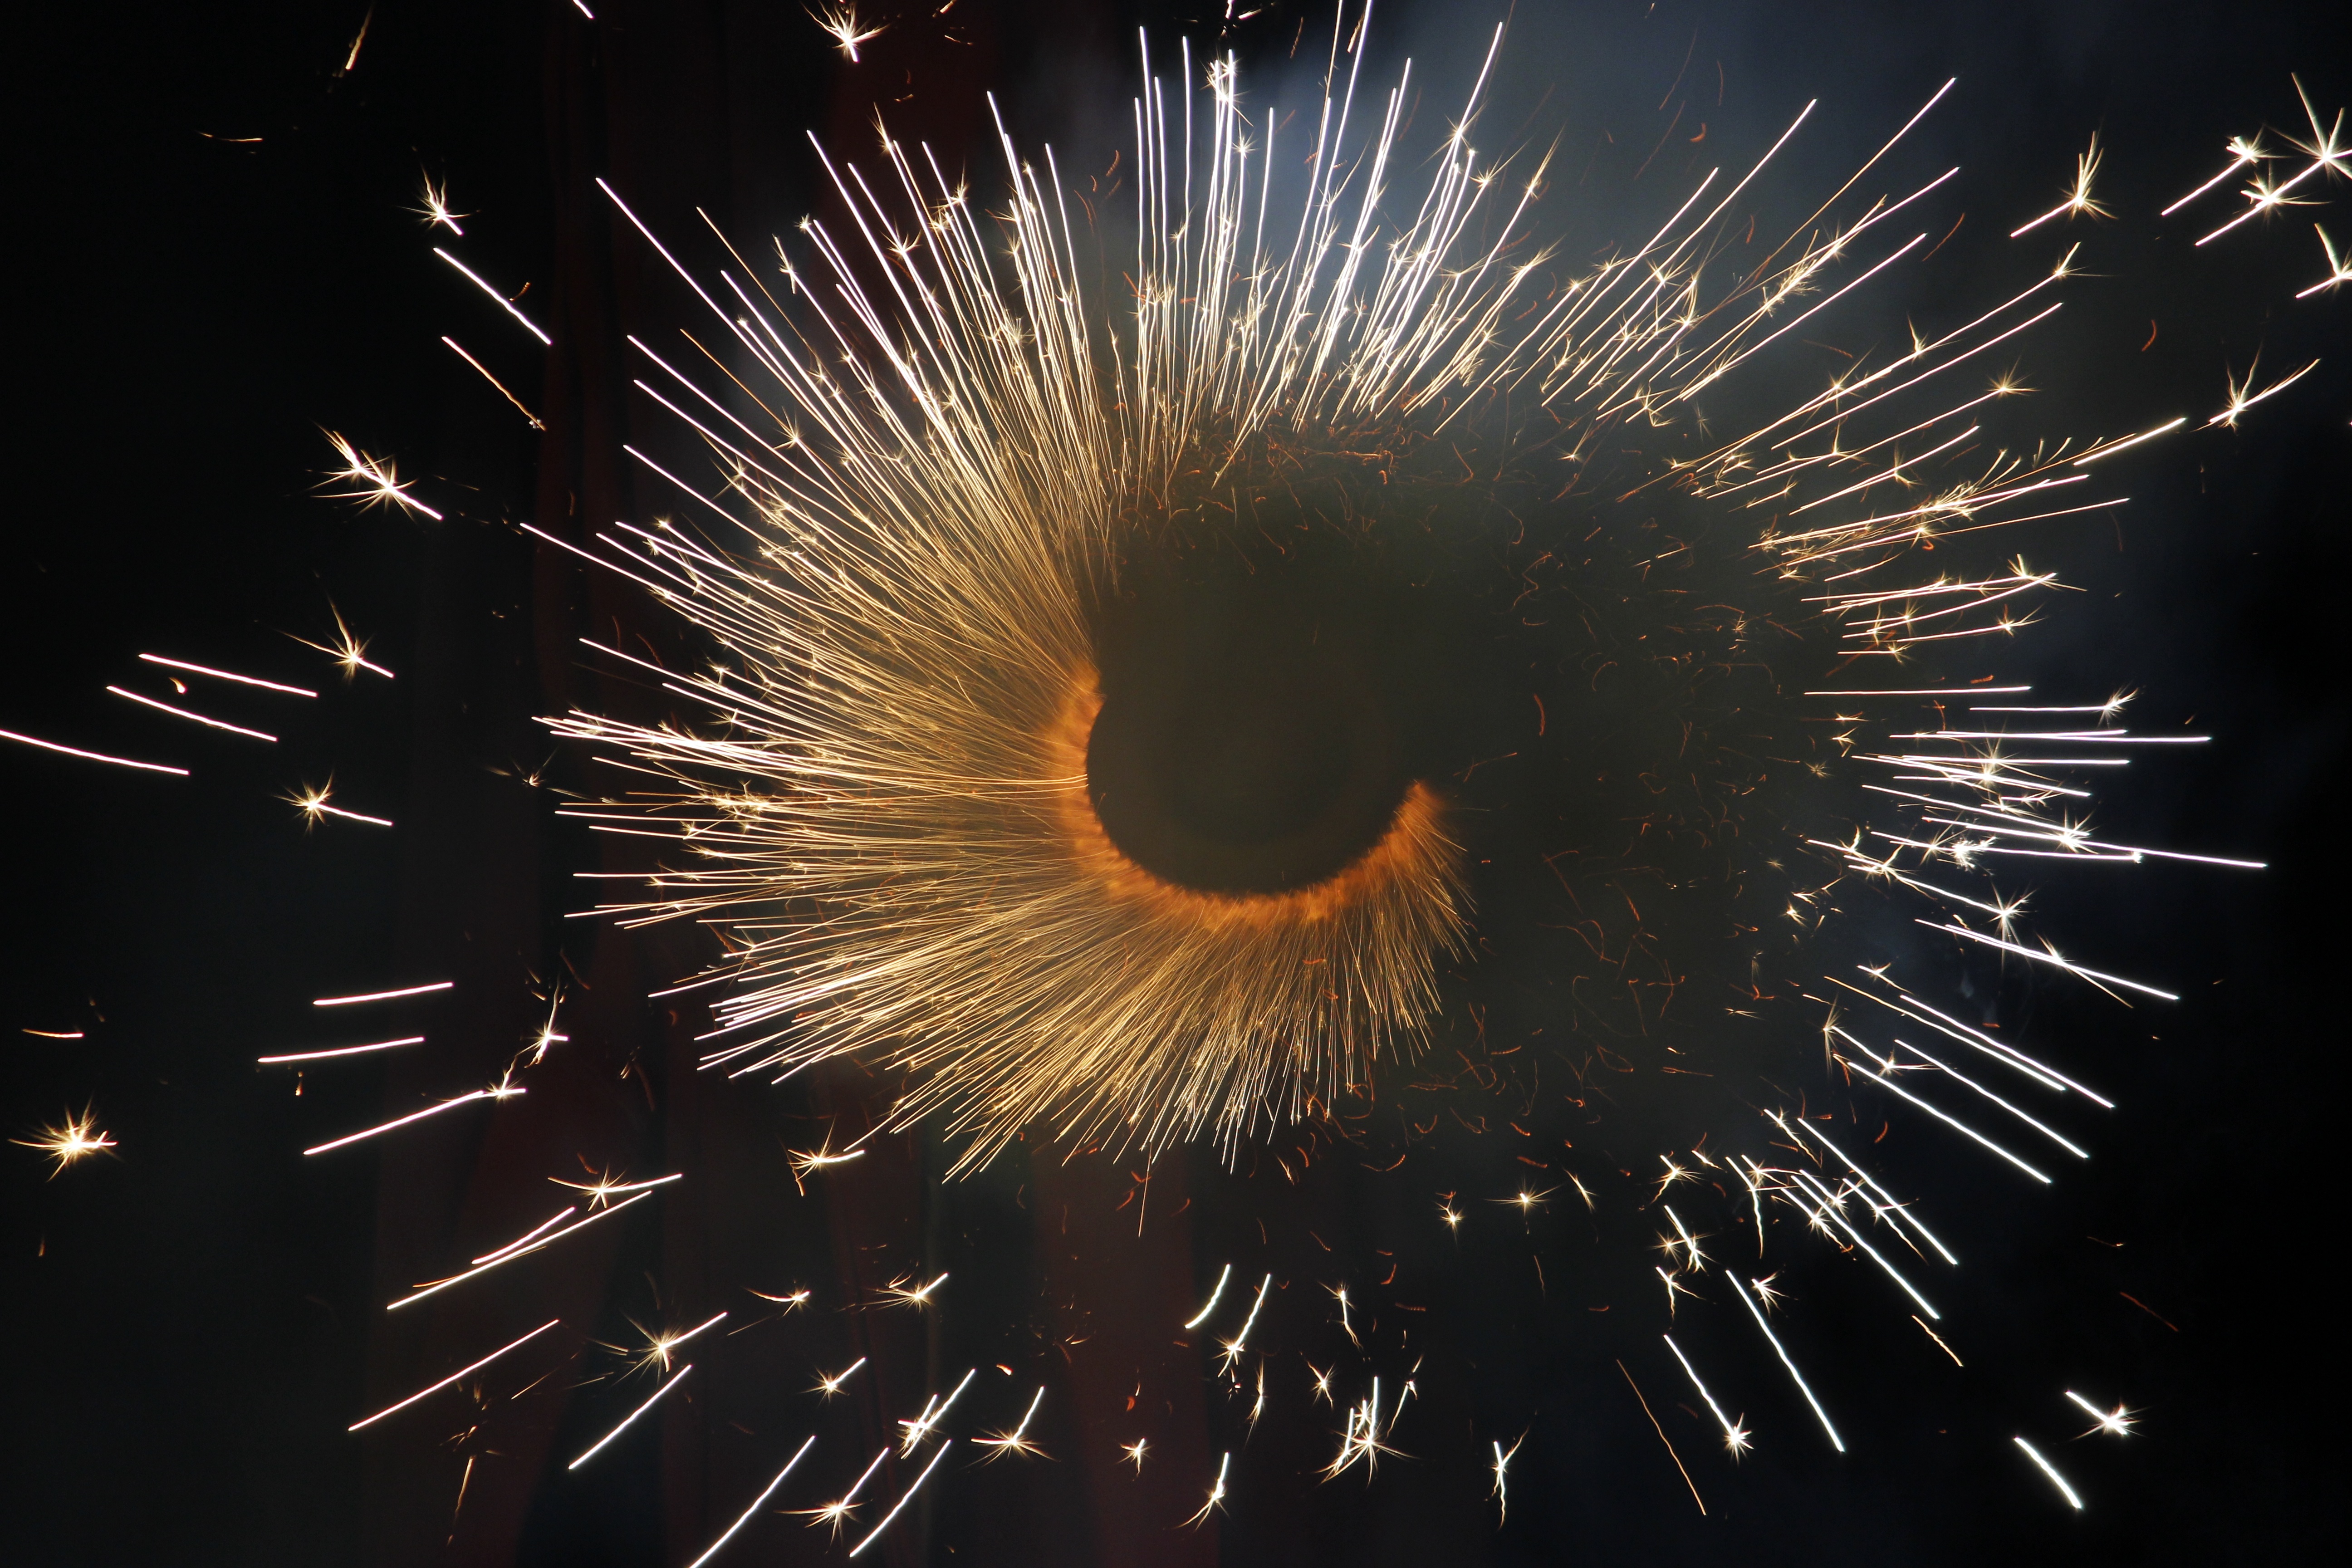
recreation, sparkler, new year, circle, fireworks, sparks, event, new year's eve, outdoor recreation